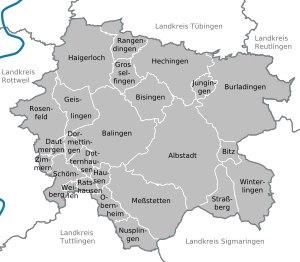
L'arrondissement de Zollernalb est un arrondissement de Bade-Wurtemberg situé dans le district de Tübingen. Son chef-lieu est Balingen.